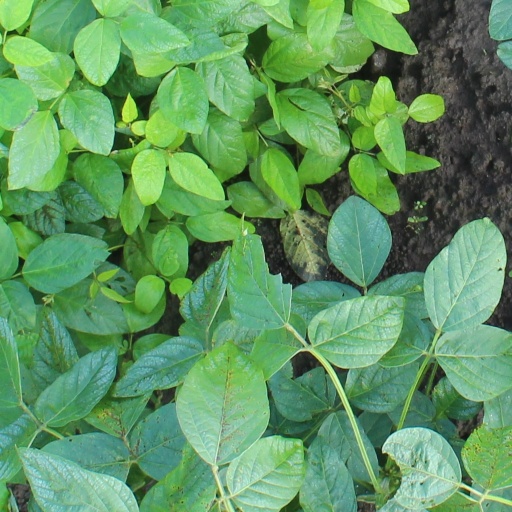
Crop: soybean